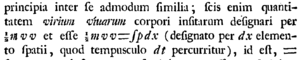
En histoire des sciences, la vis viva est un concept obsolète par lequel est exprimé mathématiquement pour la première fois ce qui sera connu comme la loi de la conservation de l'énergie. Elle peut être considérée comme une sorte d'énergie cinétique ou d'énergie reliée au mouvement des objets.